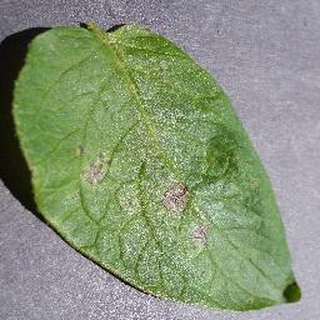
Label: potato_early_blight